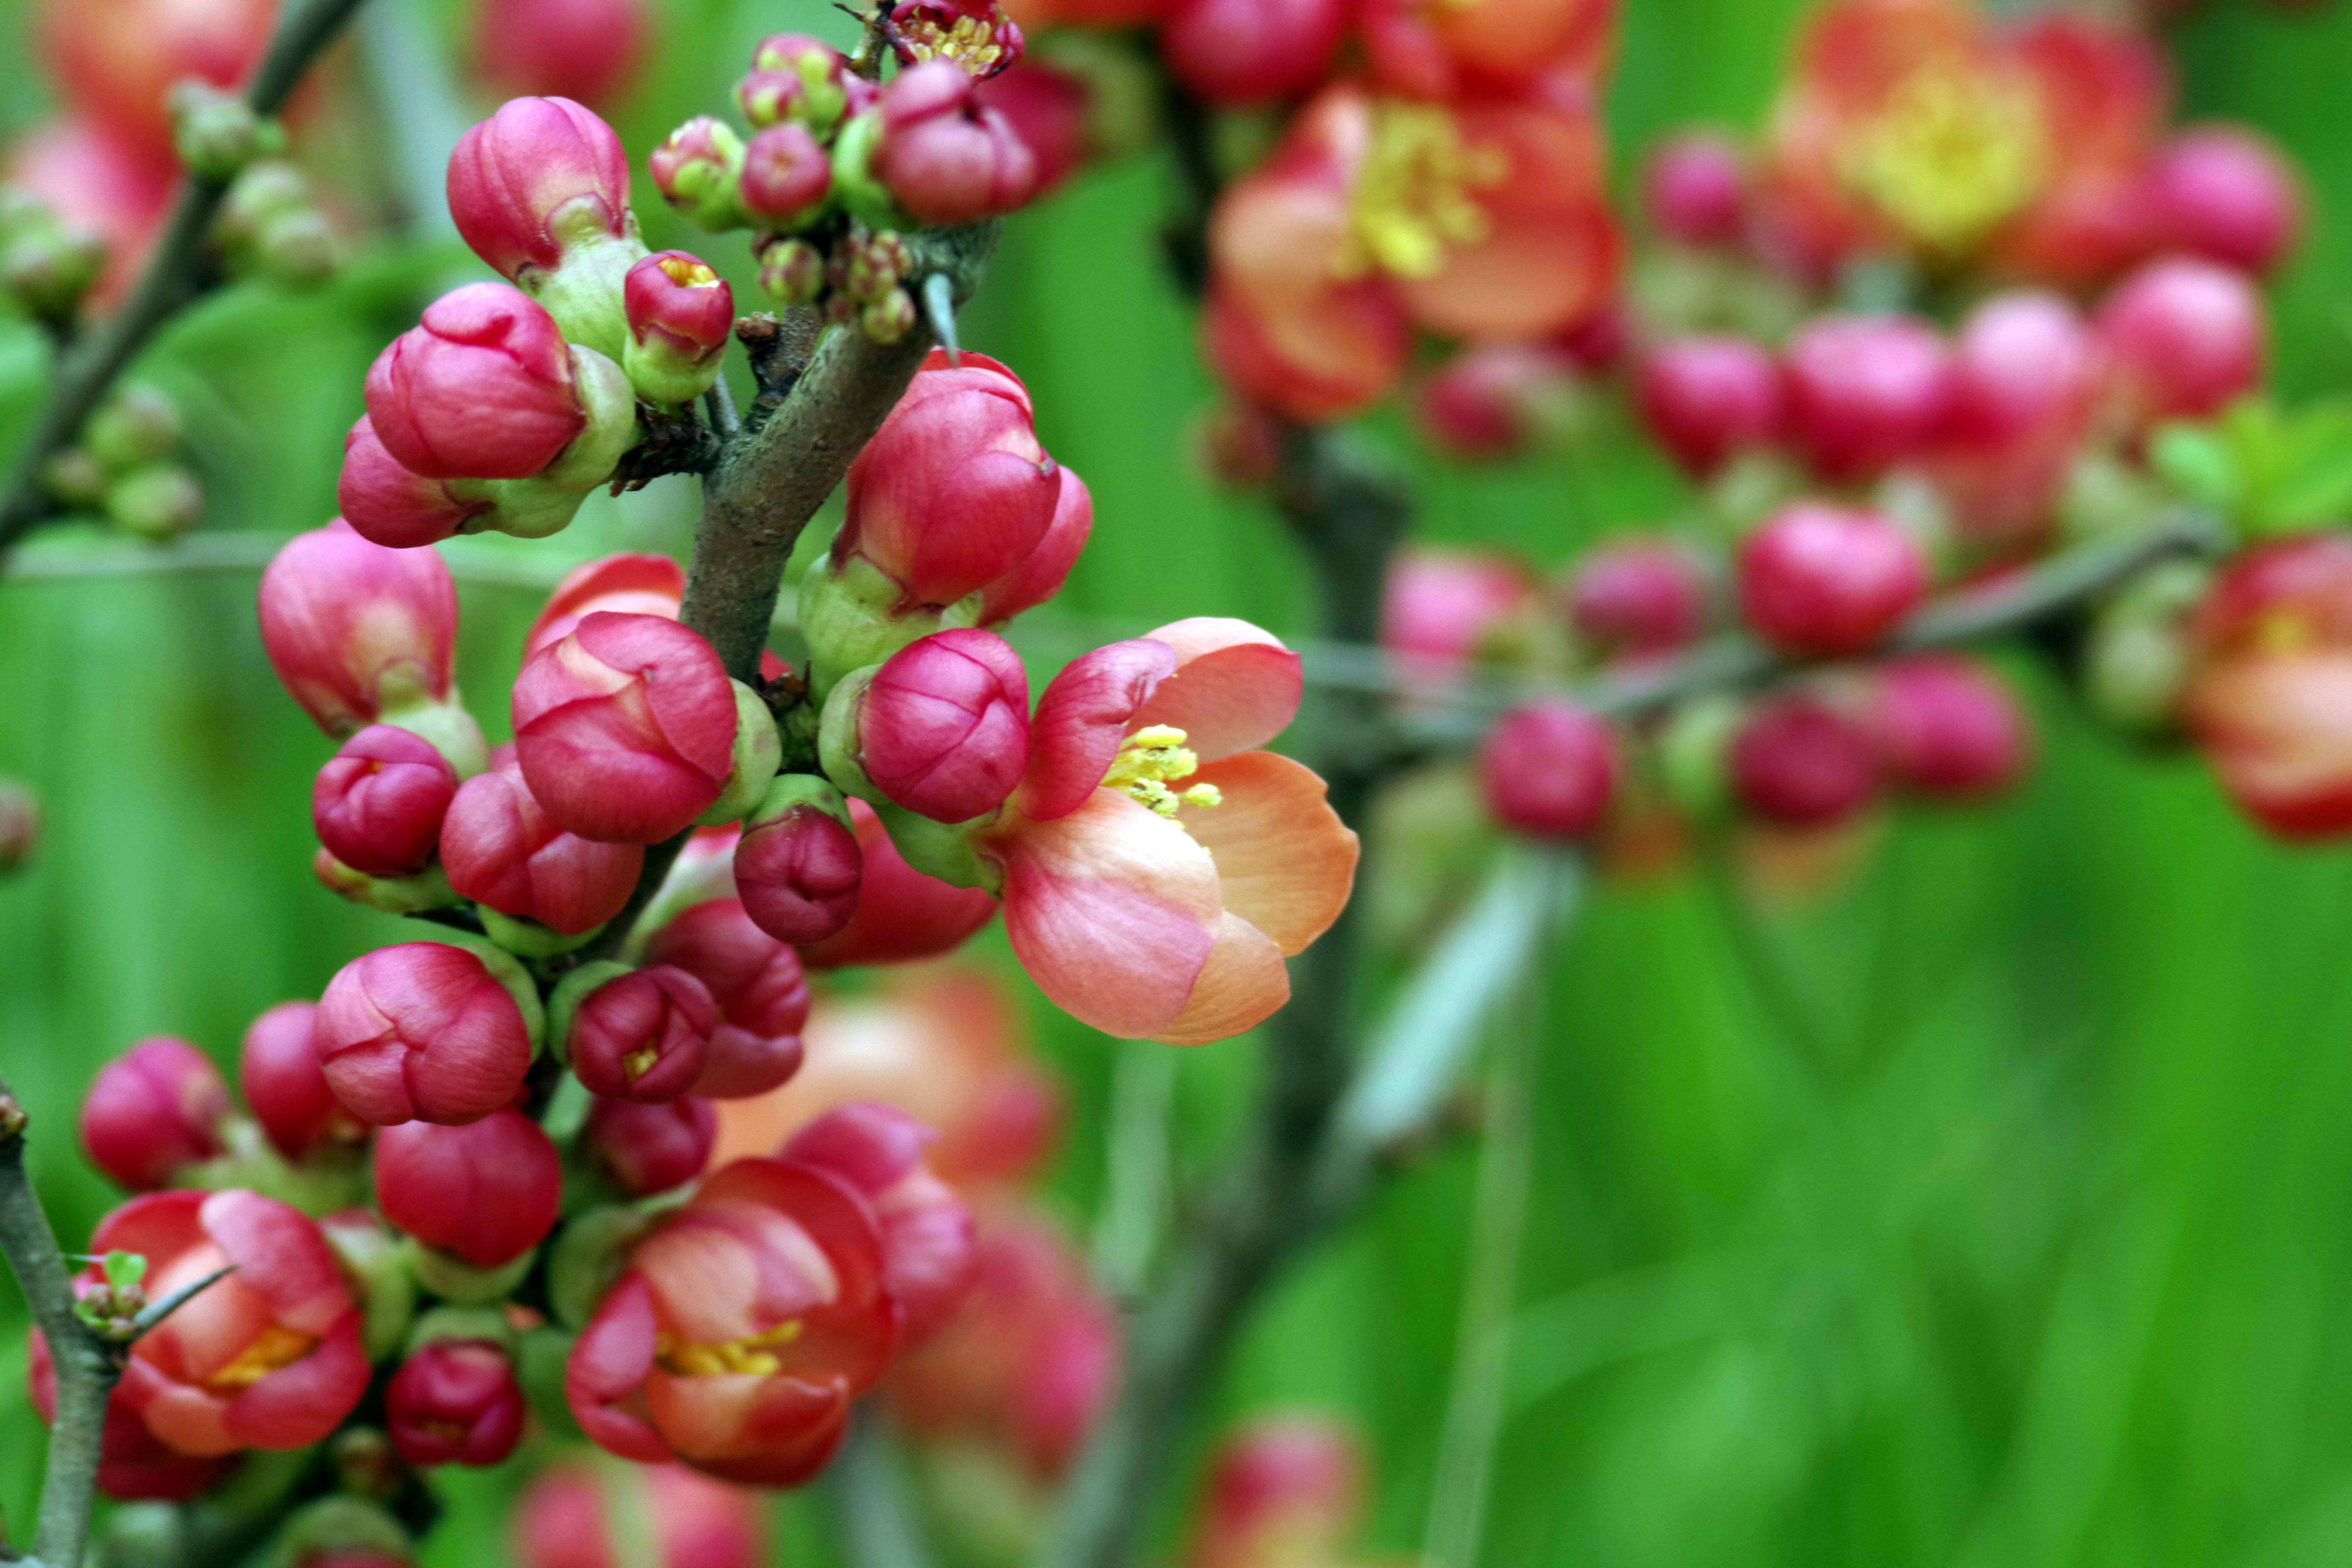
nature, blossom, plant, fruit, berry, flower, bush, food, green, red, produce, botany, garden, closeup, flora, plants, wildflower, flowers, shrub, flowering, ornamental plants, macro photography, quince, flowering plant, the delicacy, chaenomeles, land plant